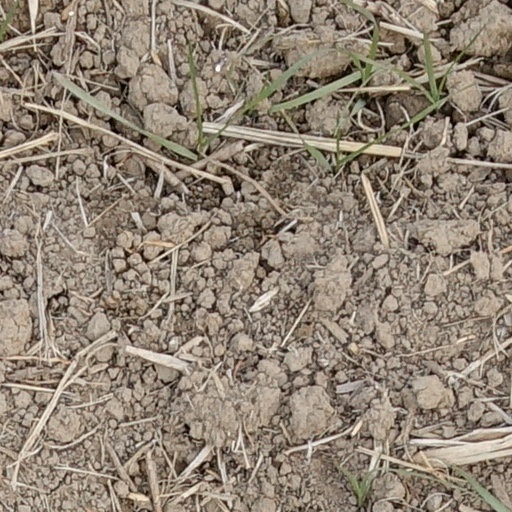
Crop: wheat